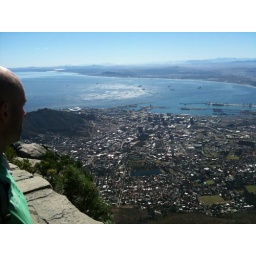
on top of table mountain with cape town below